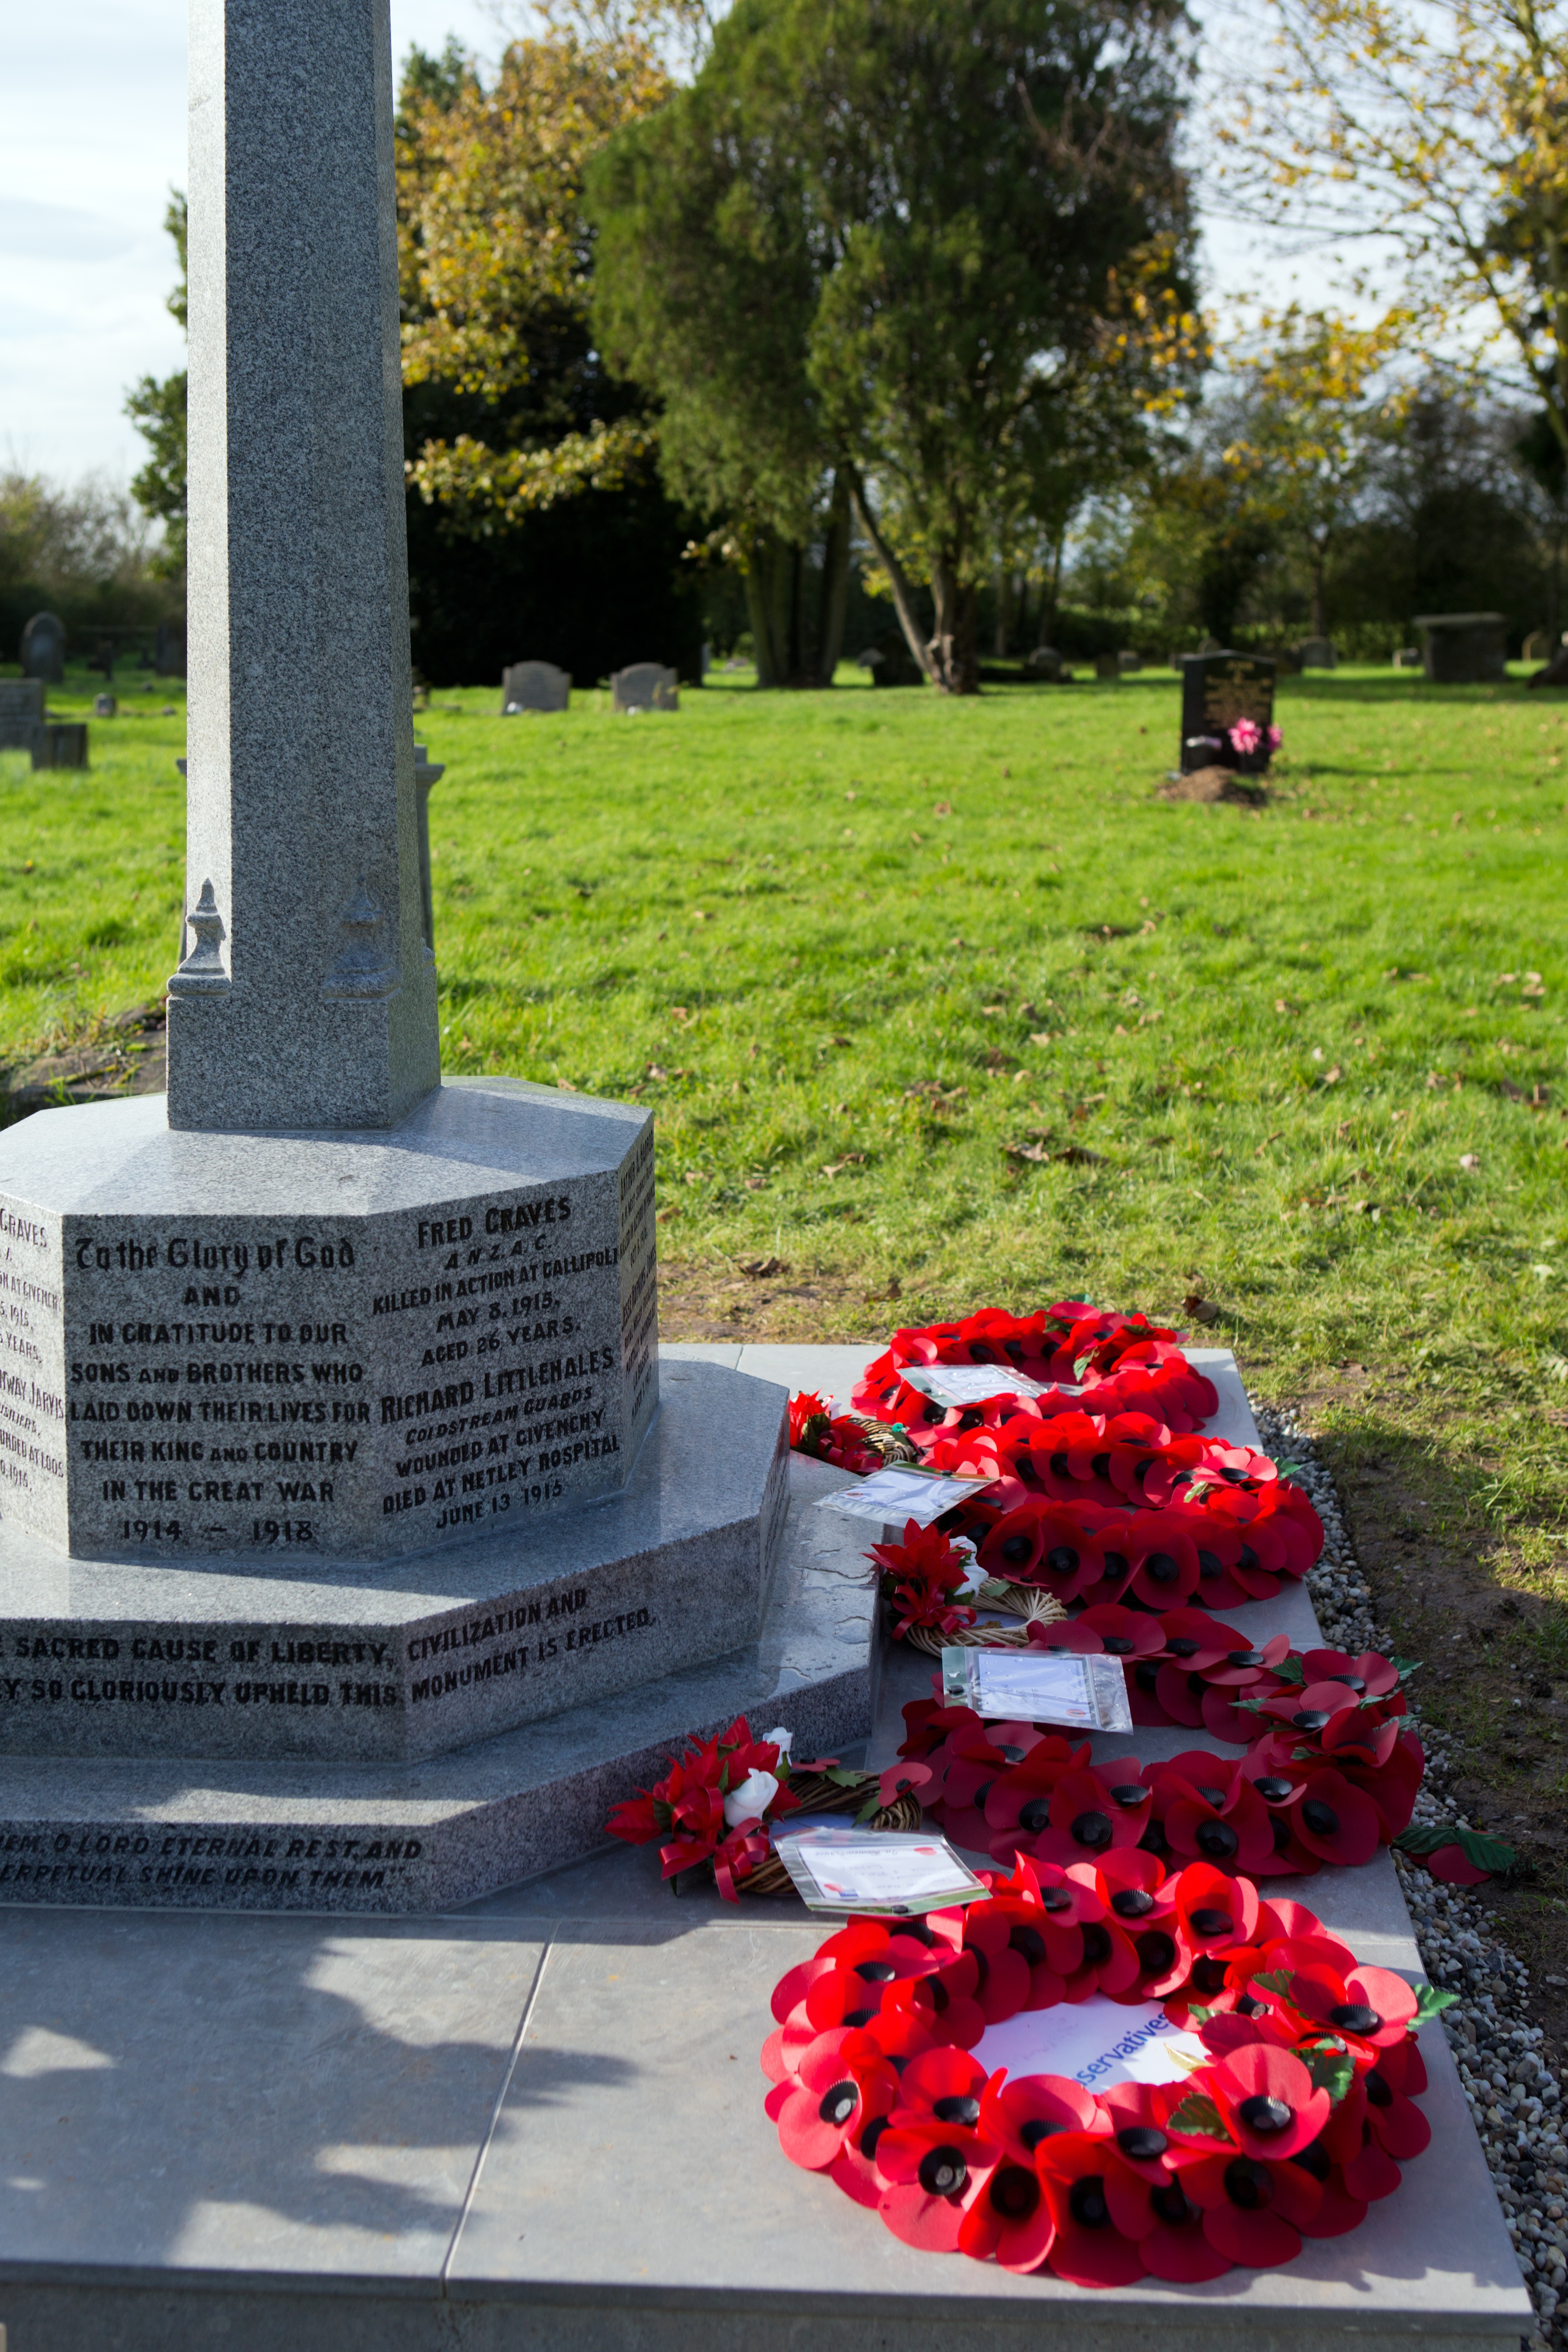
military, grave, memorial, war, churchyard, poppy wreaths, remembrance sunday